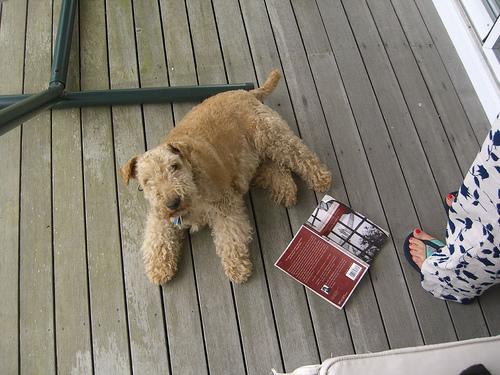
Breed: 216-n000017-Lakeland_terrier